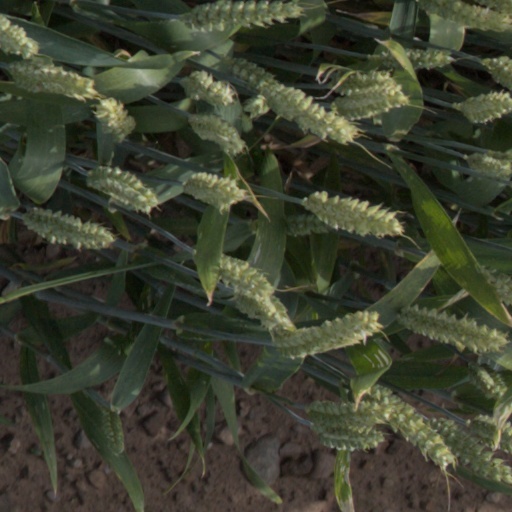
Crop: wheat